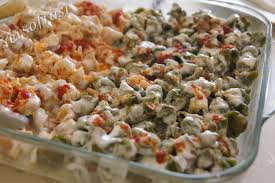
Yemek: manti